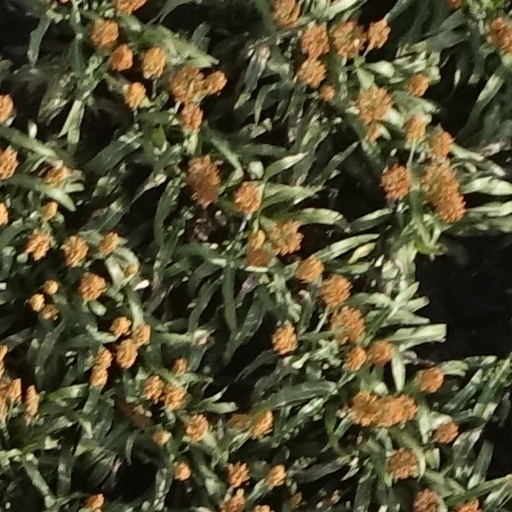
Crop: sorghum